Zenanname

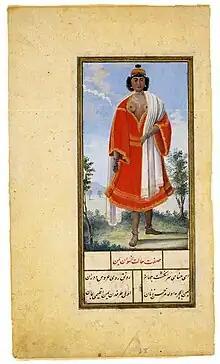
Folio with a miniature depiction of Yemeni woman, from an illuminated manuscript of the Zenanname

The Zennanname is a long form poem by Enderûnlu Fâzıl, completed in 1793. It categorizes and describes the positive and negative attributes of women from across the Ottoman Empire and the world according to their places of origin, in a masnavi form long poem in the Ottoman Dîvân tradition. The Zenanname is a sequel to the "Hubanname" (1792-3), an equivalent work on young men by the same author. Both works are in the "şehrengiz" style of the masnavi, a typology of poems describing the beauties of a city.